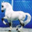
Label: horse